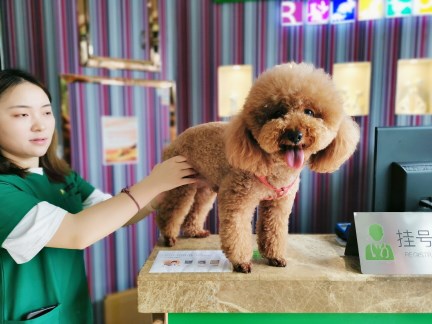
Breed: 7449-n000128-teddy